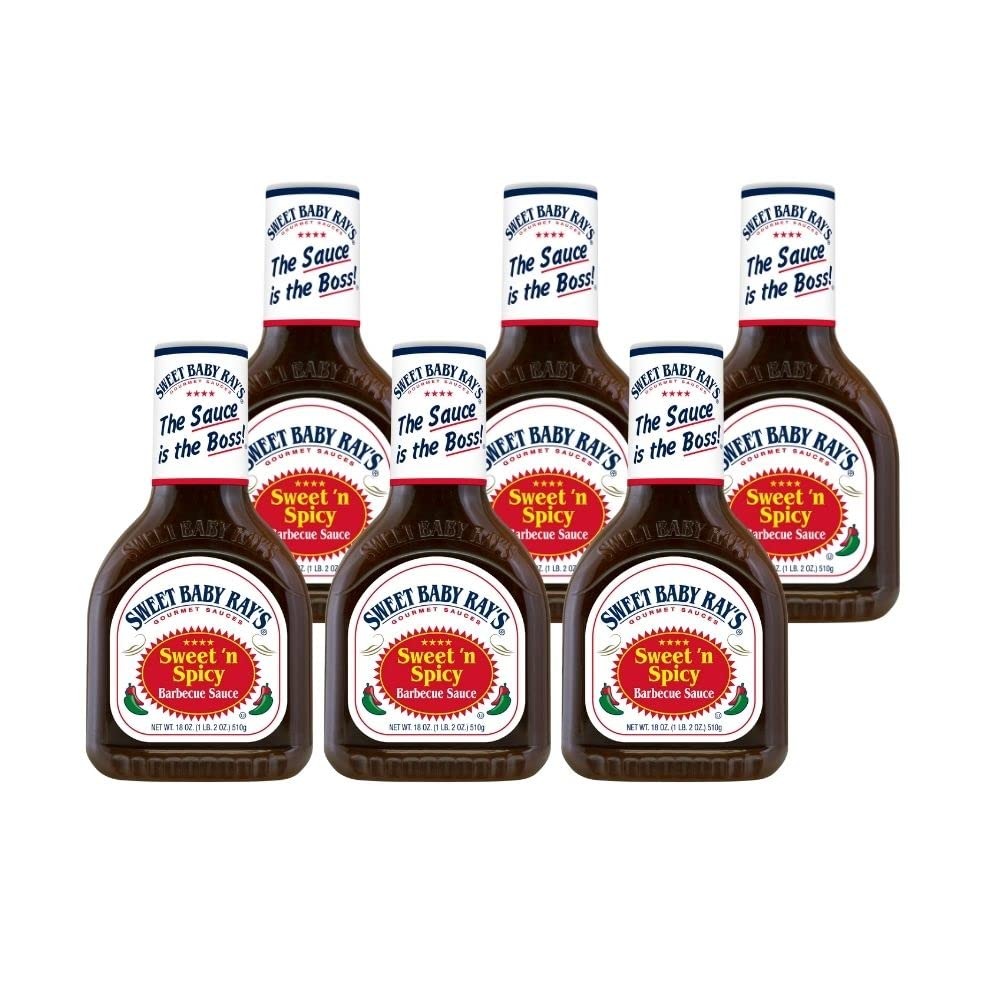
Item Name: Sweet Baby Rays Sweet N Spicy Barbecue Sauce (18 Fl Oz (Pack of 6))
Bullet Point 1: Award-winning barbecue sauce that has a Sweet 'n Spicy mouthwatering blend
Bullet Point 2: Rich molasses and hot jalapeños make our award-winning flavor extra sweet, spicy, and satisfying
Bullet Point 3: Add a fiery kick to beef, chicken, pork, or shrimp -- just brush on for the last 15 minutes of barbecuing or broiling
Bullet Point 4: Brings sumptuously sweet heat to marinades and recipes
Bullet Point 5: Gluten Free and Certified Kosher
Product Description: We took the award-winning flavor you love and added molasses for Sweet – and fiery jalapeños for Spice – to deliver the satisfying kick of heat your mouth has been watering for. Pour it over meat or use it as a marinade – and skip the hot sauce. Make it your go-to sweet-heat dipping sauce. Or get creative and make Chopped Pork BBQ Nachos and Spicy French Bread Boats. Just get a second bottle so you don't run out! Gluten-free. Shake well before use and refrigerate after opening.
Value: 1.0
Unit: Count

Price: 25.61